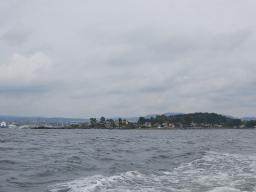
Label: Background_without_leaves